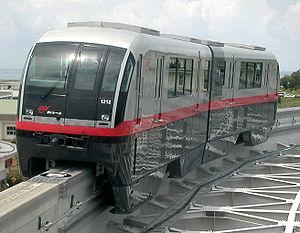
Le monorail Okinawa Toshi est un monorail mis en service le 10 août 2003 à Naha, sur l'île d'Okinawa, au Japon. Il relie l'aéroport de Naha à Tedako-uranishi.